Sauropoda

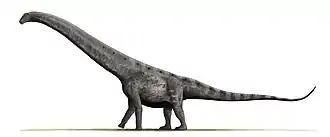
"Argentinosaurus" - one of the largest dinosaurs known today

In a study published in PLoS ONE on October 30, 2013, by Bill Sellers, Rodolfo Coria, Lee Margetts "et al.", "Argentinosaurus" was digitally reconstructed to test its locomotion for the first time. Before the study, the most common way of estimating speed was through studying bone histology and ichnology. Commonly, studies about sauropod bone histology and speed focus on the postcranial skeleton, which holds many unique features, such as an enlarged process on the ulna, a wide lobe on the ilia, an inward-slanting top third of the femur, and an extremely ovoid femur shaft. Those features are useful when attempting to explain trackway patterns of graviportal animals. When studying ichnology to calculate sauropod speed, there are a few problems, such as only providing estimates for certain gaits because of preservation bias, and being subject to many more accuracy problems.